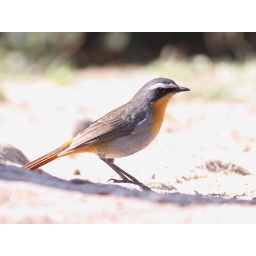
Scouring the ground below the pine cone for dropped morsels.